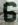
Number: 6